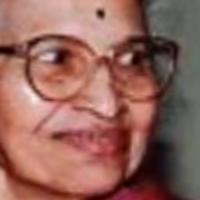
Age group: age 66-80